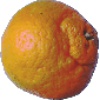
Label: mandarine